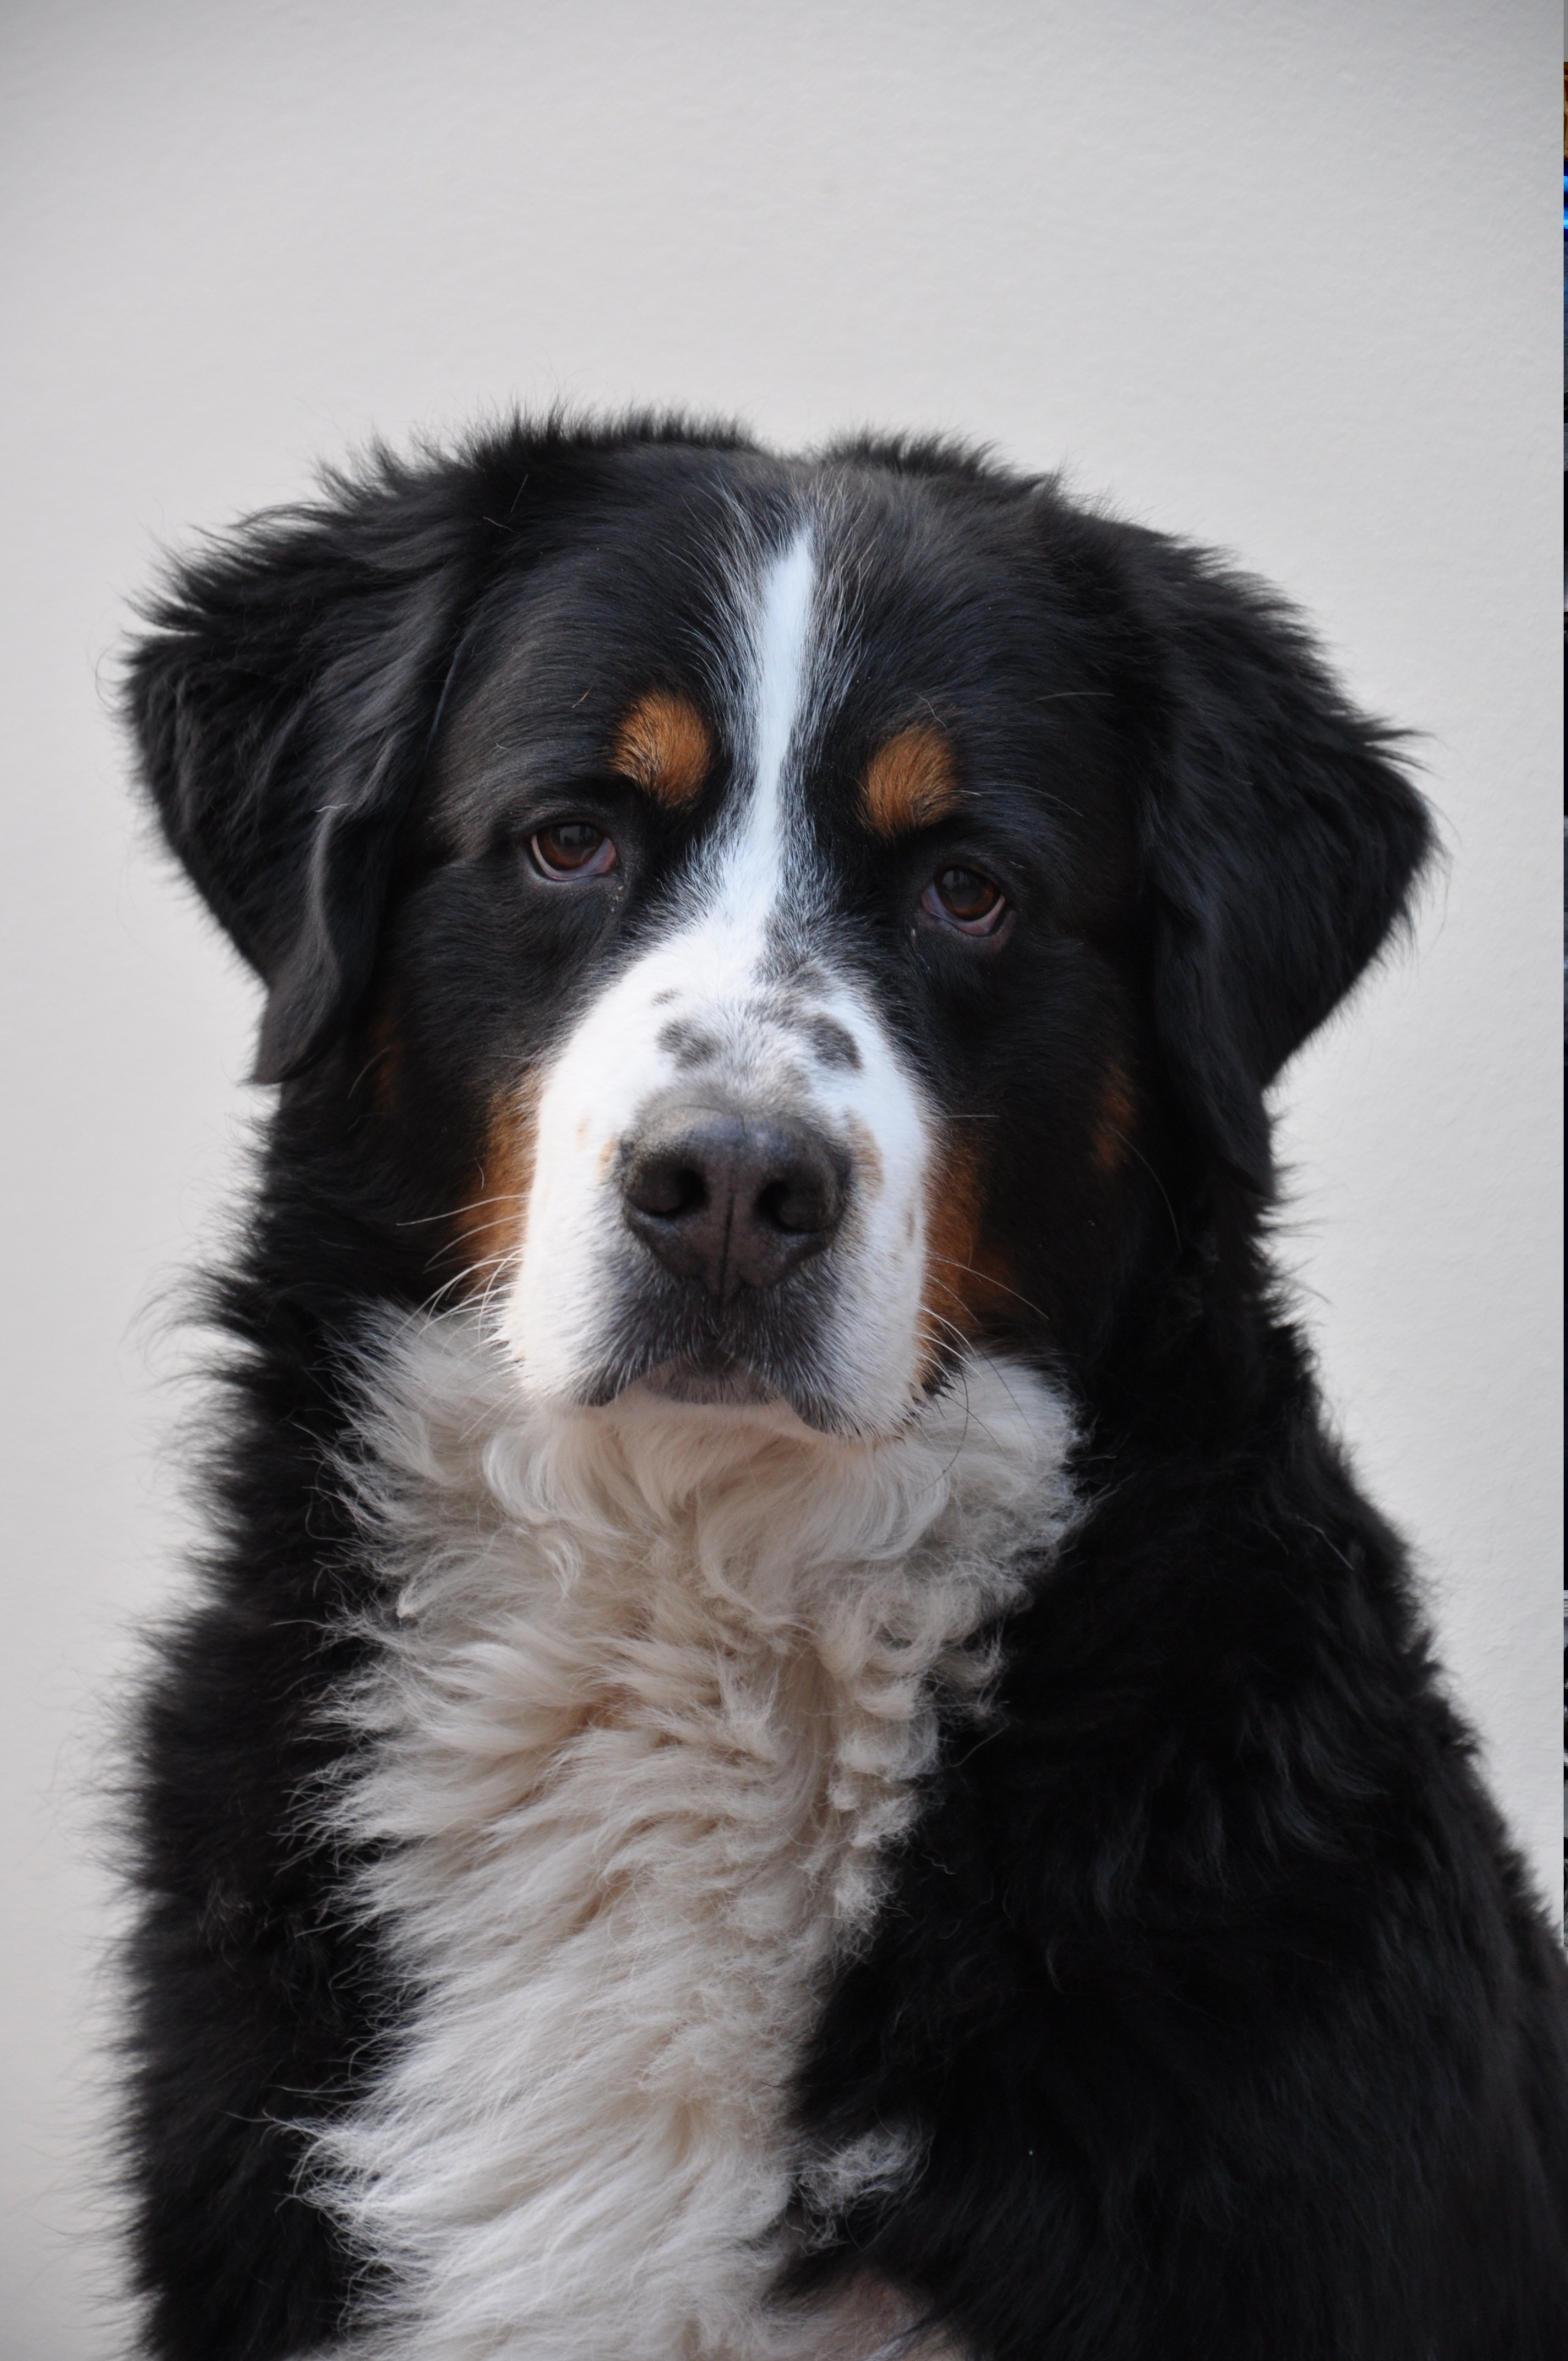
dog, animal, canine, looking, pet, portrait, mammal, majestic, vertebrate, domestic, large, dog breed, bernese mountain dog, entlebucher mountain dog, greater swiss mountain, dog like mammal, carnivoran, greater swiss mountain dog, appenzeller sennenhund